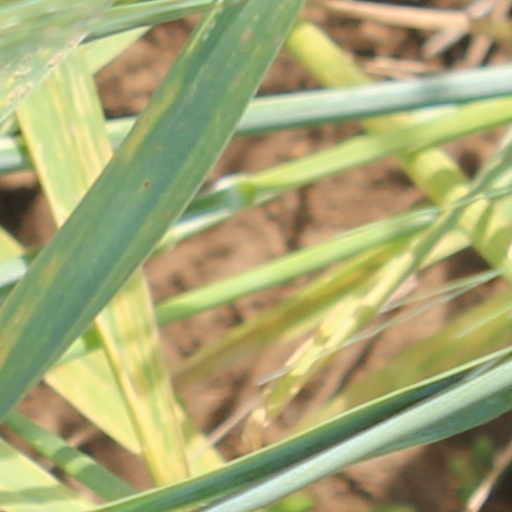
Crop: wheat